IRC

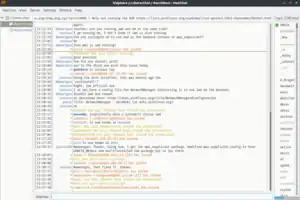
A screenshot of HexChat, an IRC client for GTK environments

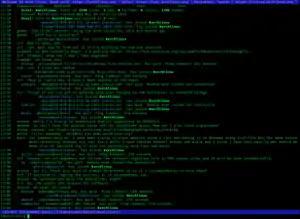
Irssi, a text-based IRC client

IRC is an open protocol that uses TCP and, optionally, TLS. An IRC server can connect to other IRC servers to expand the IRC network. Users access IRC networks by connecting a client to a server. There are many client implementations, such as mIRC, HexChat and irssi, and server implementations, e.g. the original IRCd. Most IRC servers do not require users to register an account but a nickname is required before being connected.